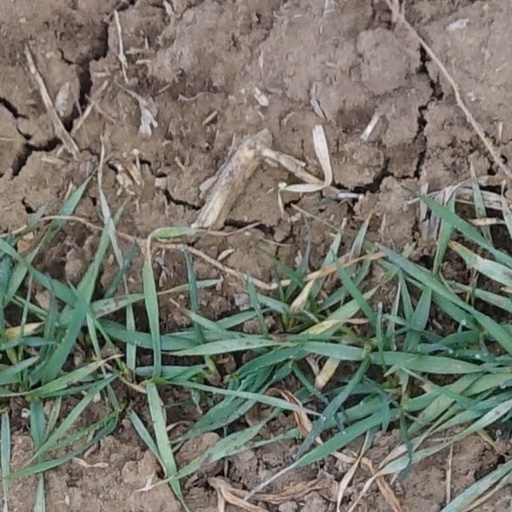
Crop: wheat